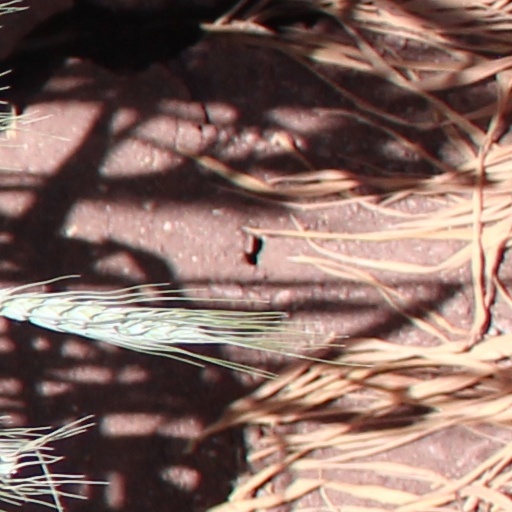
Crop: wheat